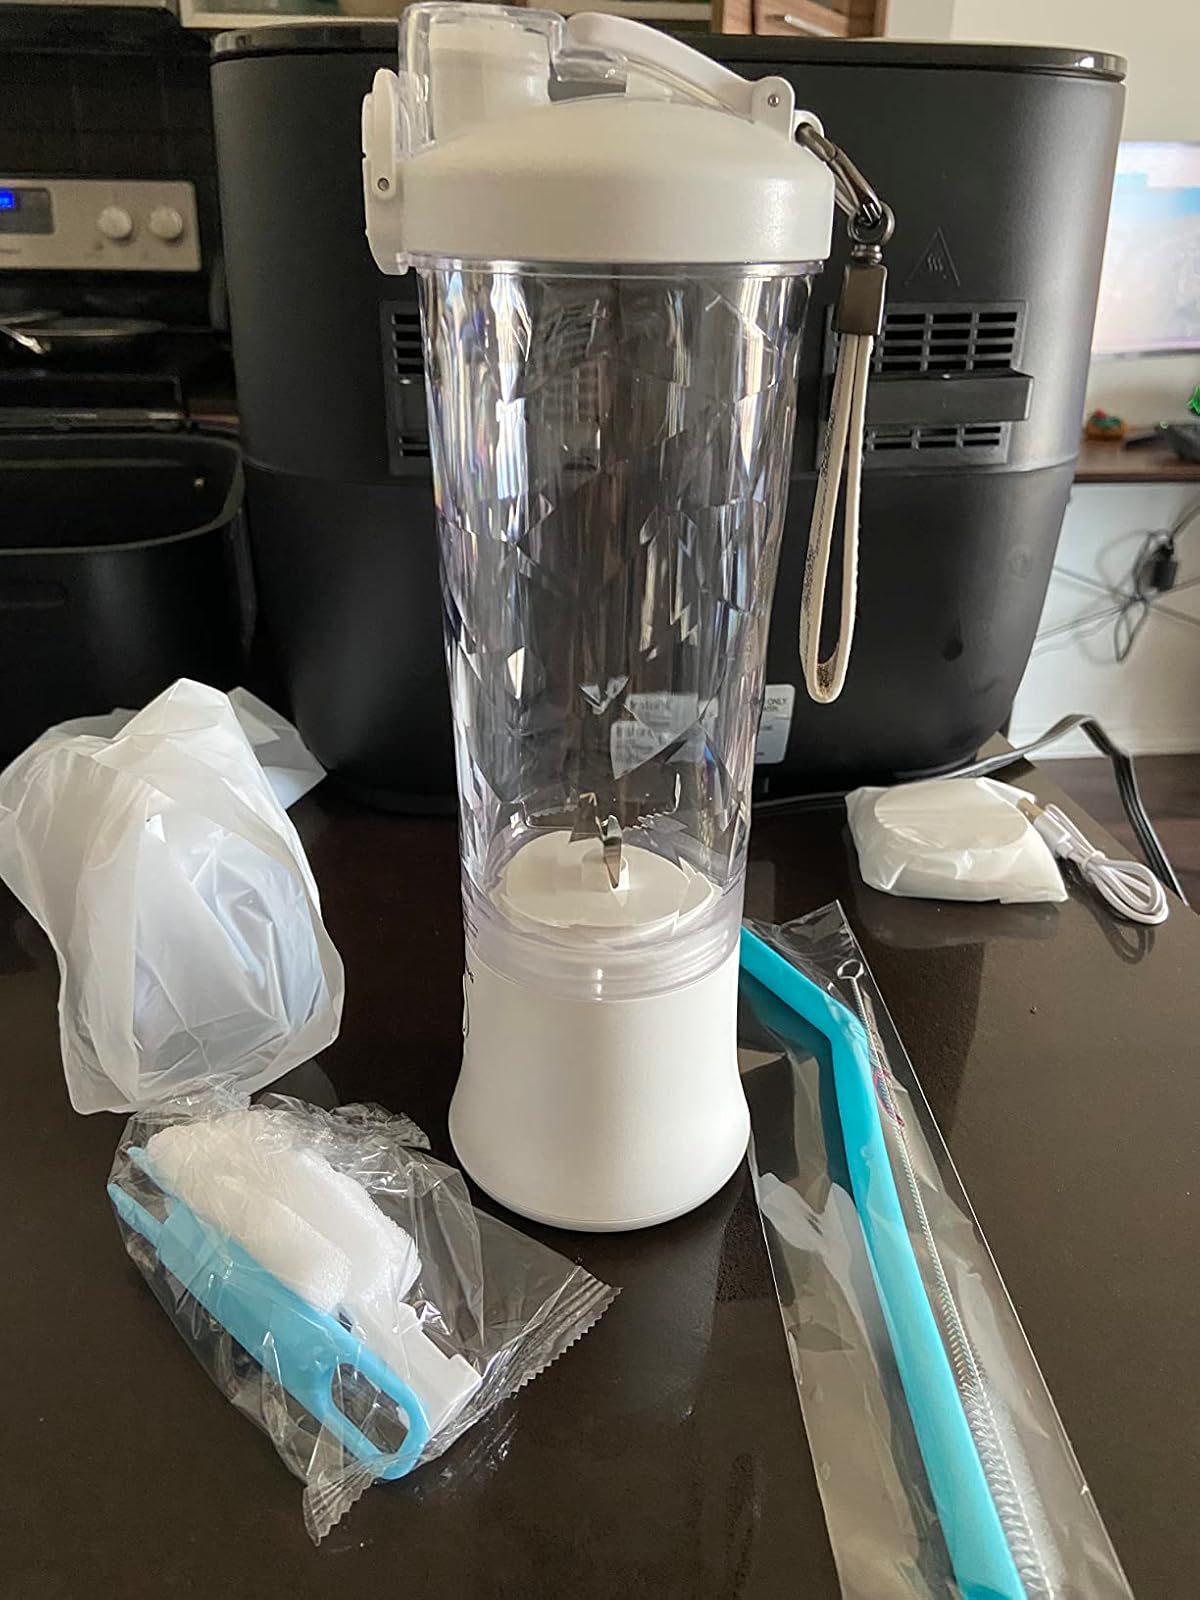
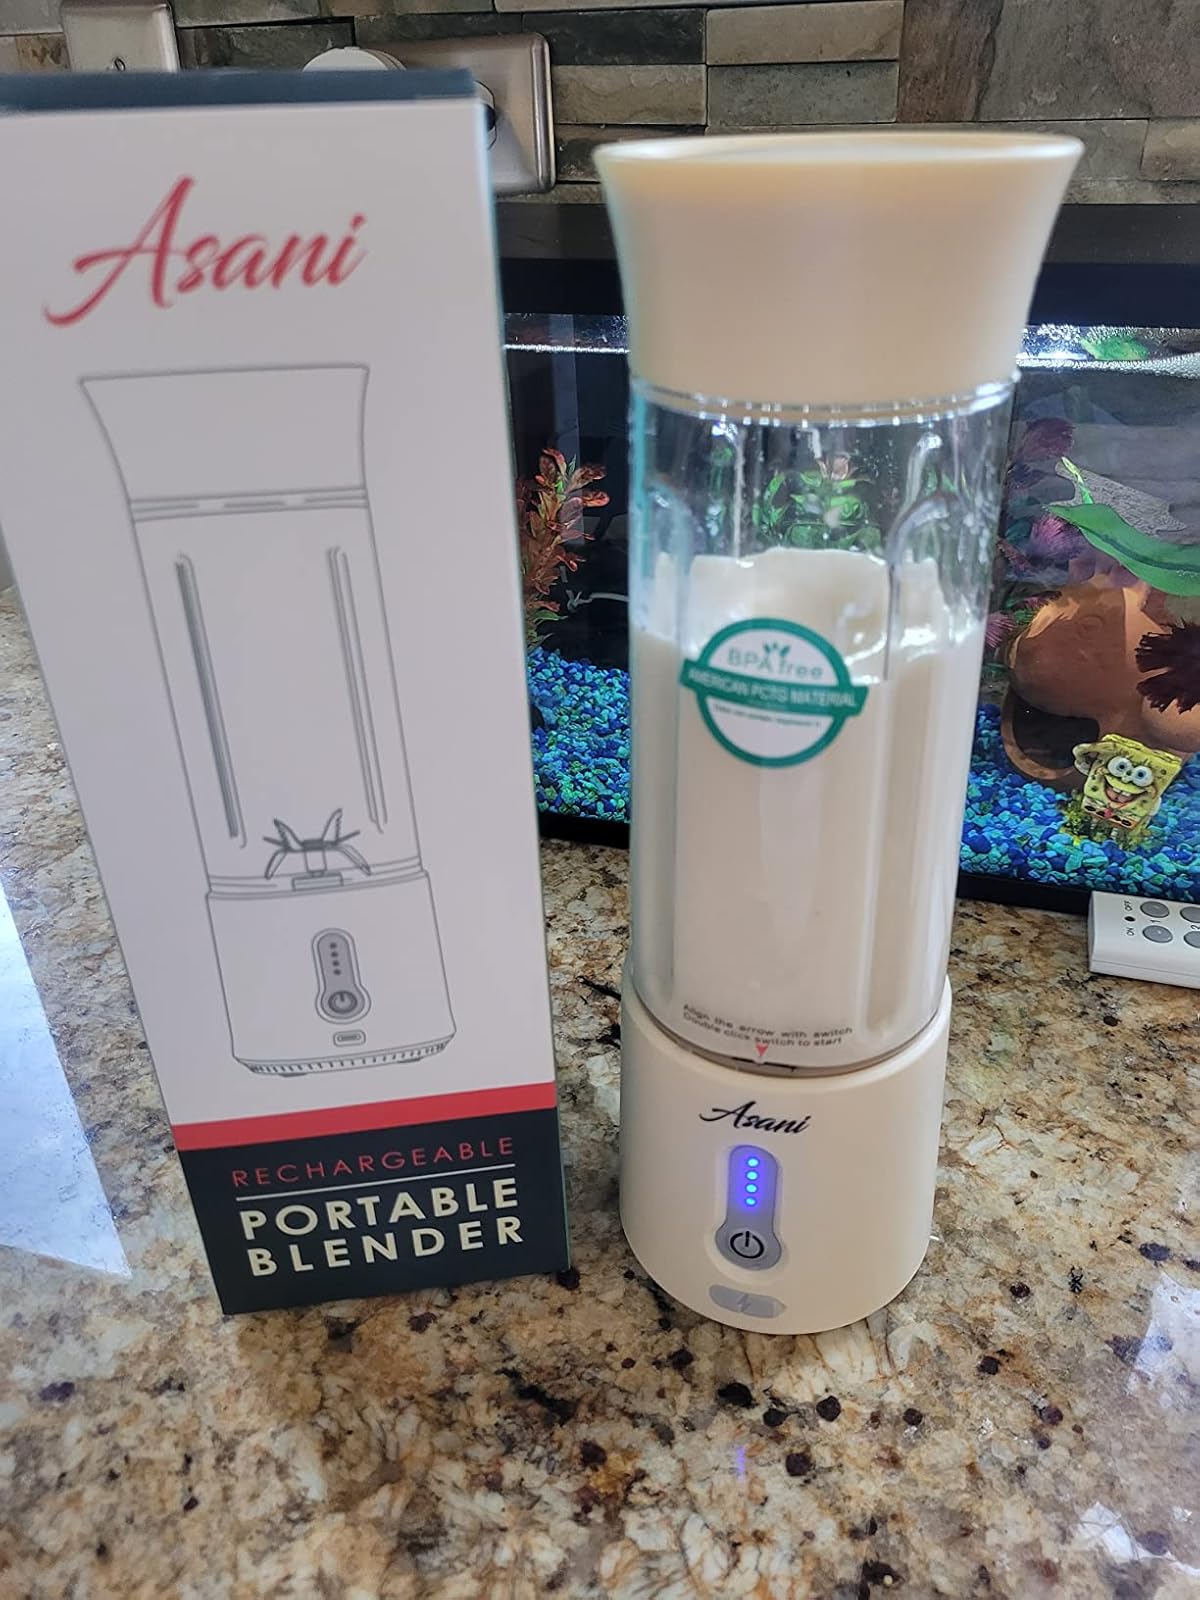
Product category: items_blender
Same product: no